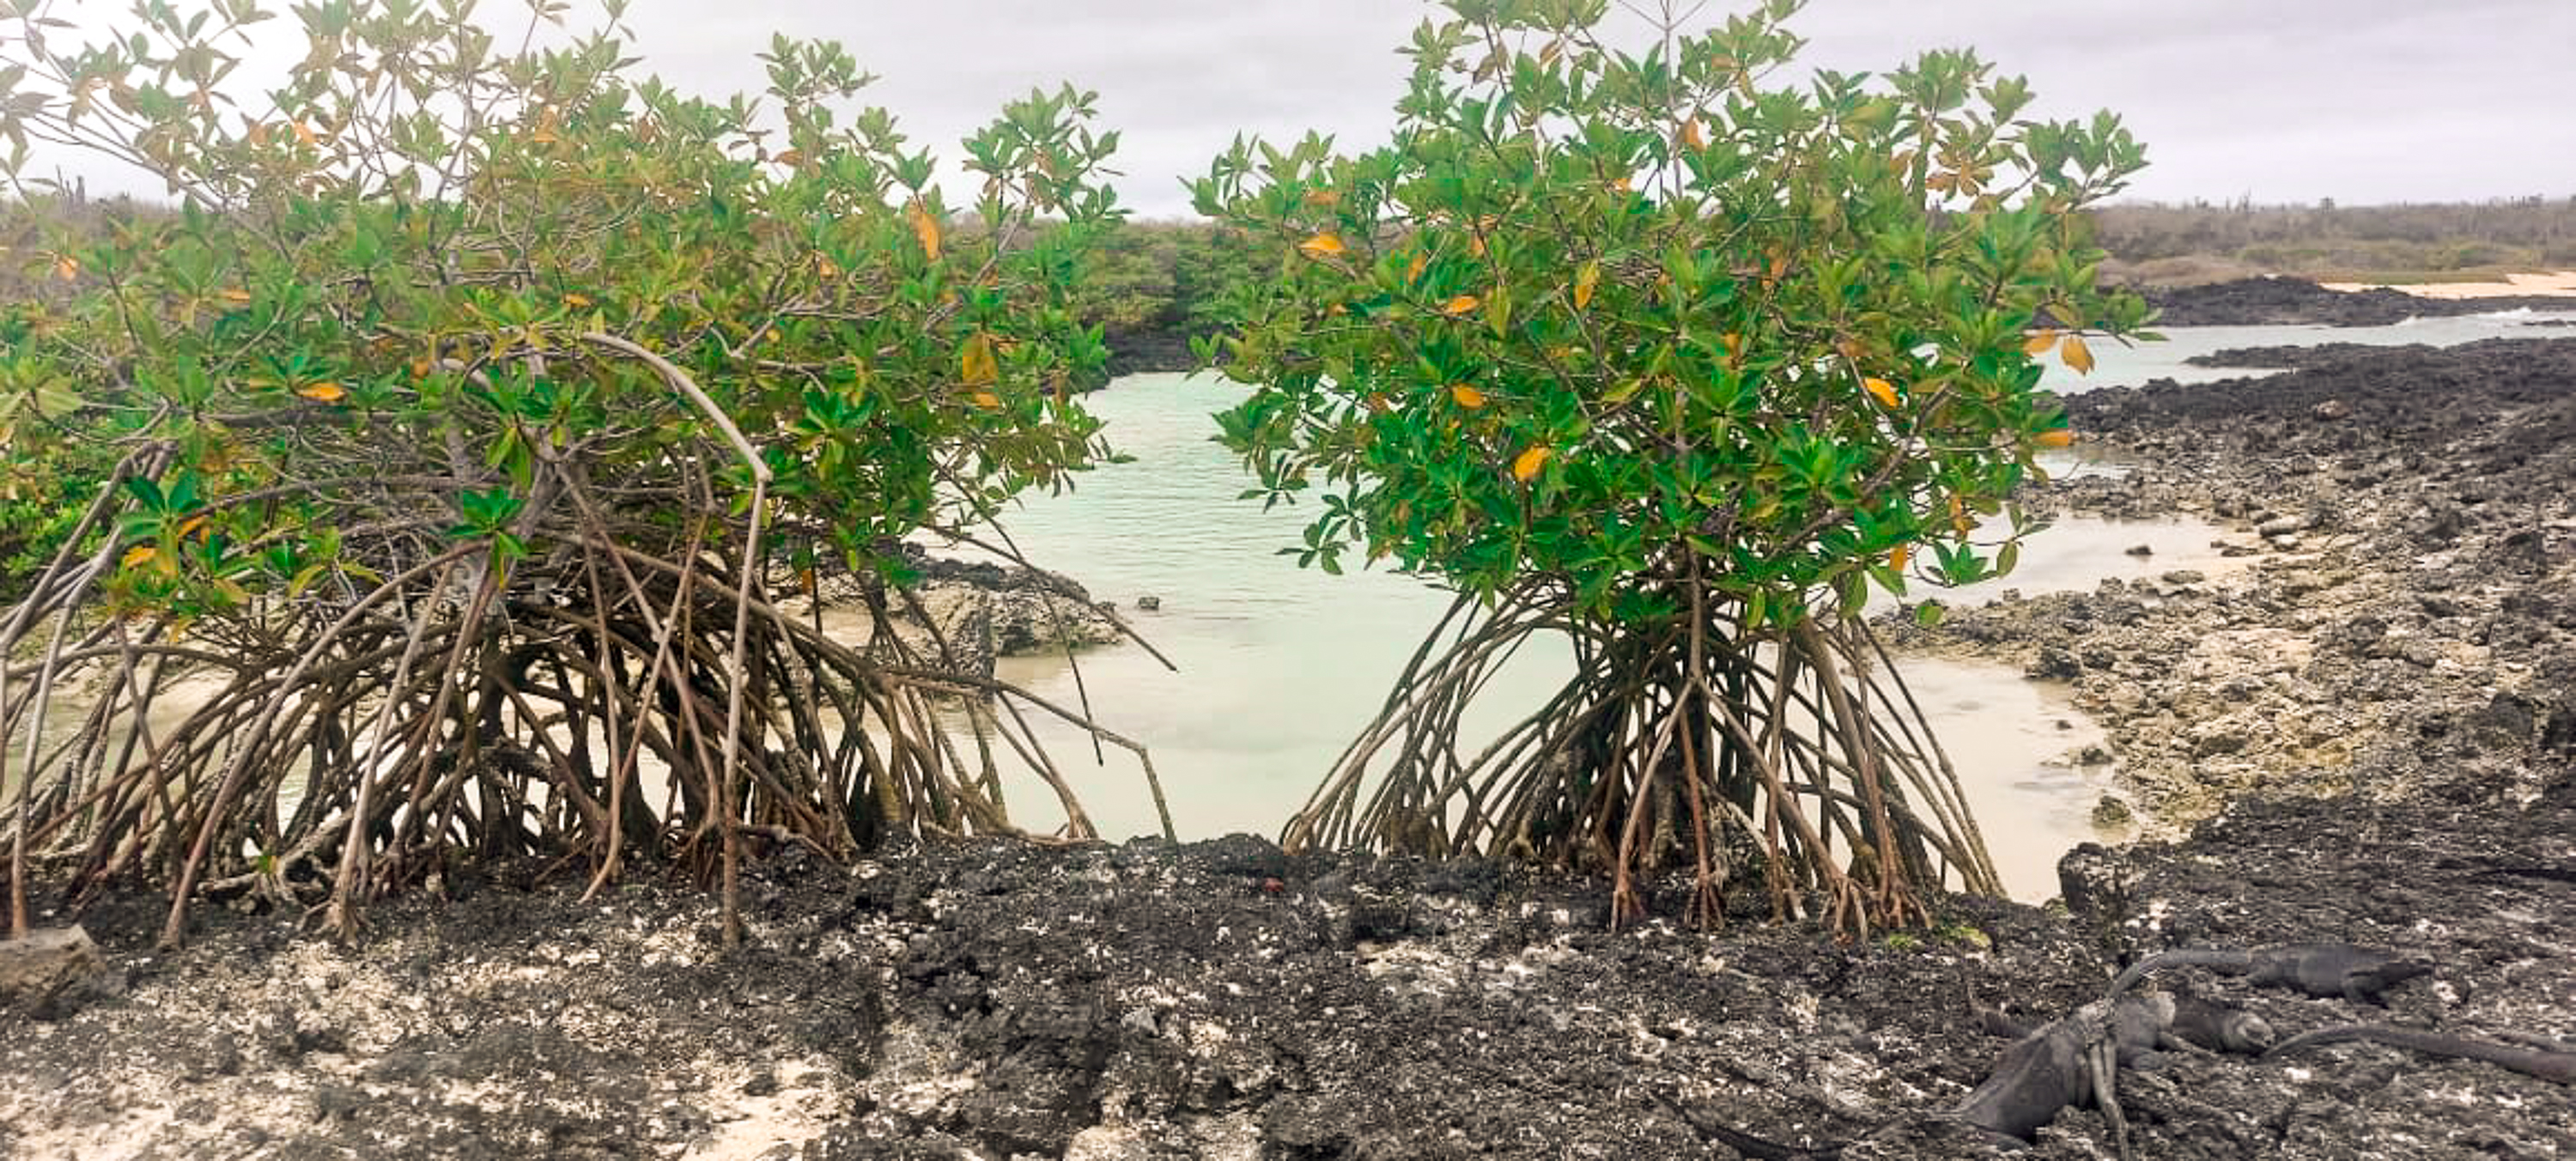
manglares, galapagos, playa, naturaleza, plant, plant community, sky, water, flower, branch, wood, vegetation, natural landscape, twig, grass, tree, landscape, shore, shrub, beach, soil, flowering plant, coast, tropics, ocean, funeral, sand, sea, wildlife, jungle, herbaceous plant, plant stem, shrubland, cloud, wildflower, subshrub, wetland